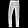
Label: Trouser